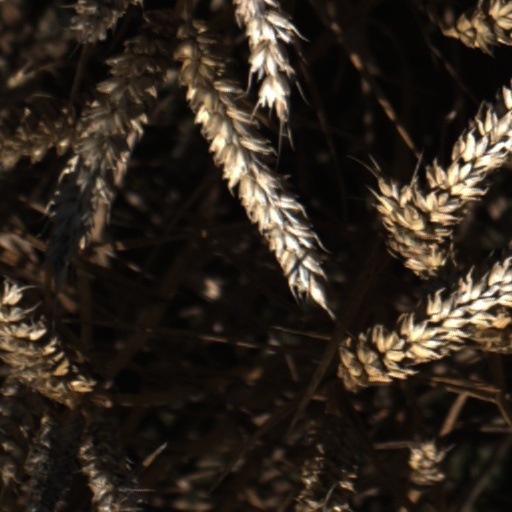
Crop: wheat